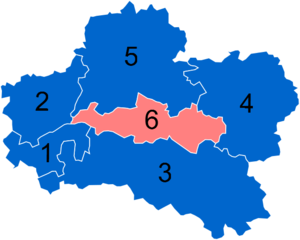
Résultats des élections législatives du Loiret en 2012
Les élections législatives de 2017 dans le Loiret se dérouleront les 11 et 18 juin 2017 dans le département du Loiret dans le cadre des élections législatives françaises de 2017.
Les élections législatives de 2012 dans le Loiret sont des élections françaises qui se déroulent les 10 et 17 juin 2012 dans le département du Loiret dans le cadre des élections législatives françaises de 2012. Dans le Loiret, six députés sont à élire dans le cadre de six circonscriptions, soit une de plus que lors des législatures précédentes, en raison du redécoupage des circonscriptions législatives françaises de 2010.
Les élections législatives françaises de 2012 se tiennent les 10 et 17 juin 2012. Elles sont marquées par un nouveau découpage électoral des 577 circonscriptions pour tenir compte de l'évolution de la démographie française. Les résultats sont présentés par département ou collectivité et pour chaque circonscription. Ils indiquent les modifications éventuellement apportées à la composition de ces circonscriptions par rapport au précédent découpage de 1986 :